List of tourist attractions in Bengaluru

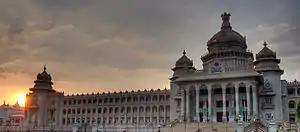
The Vidhana Soudha is the seat of Karnataka's Legislative assembly

Bengaluru is the capital of the Indian state Karnataka. The city was known as the "Garden City of India".